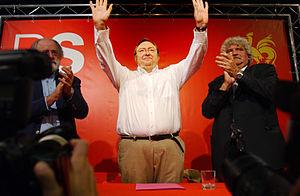
Charles Michel, né le 21 décembre 1975 à Namur, est un homme d'État belge, membre du Mouvement réformateur. Premier ministre du 11 octobre 2014 au 27 octobre 2019, il est président du Conseil européen depuis le 1ᵉʳ décembre 2019.